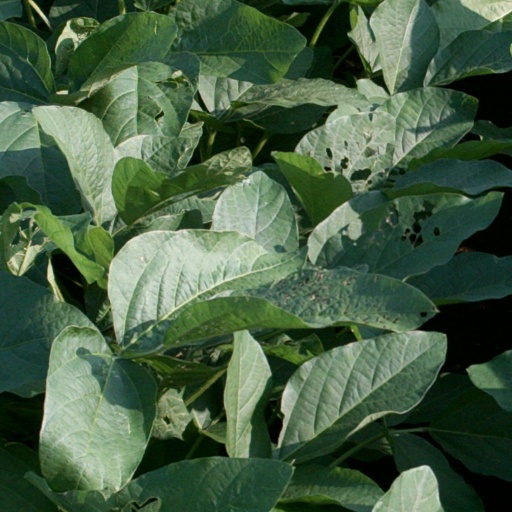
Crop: soybean